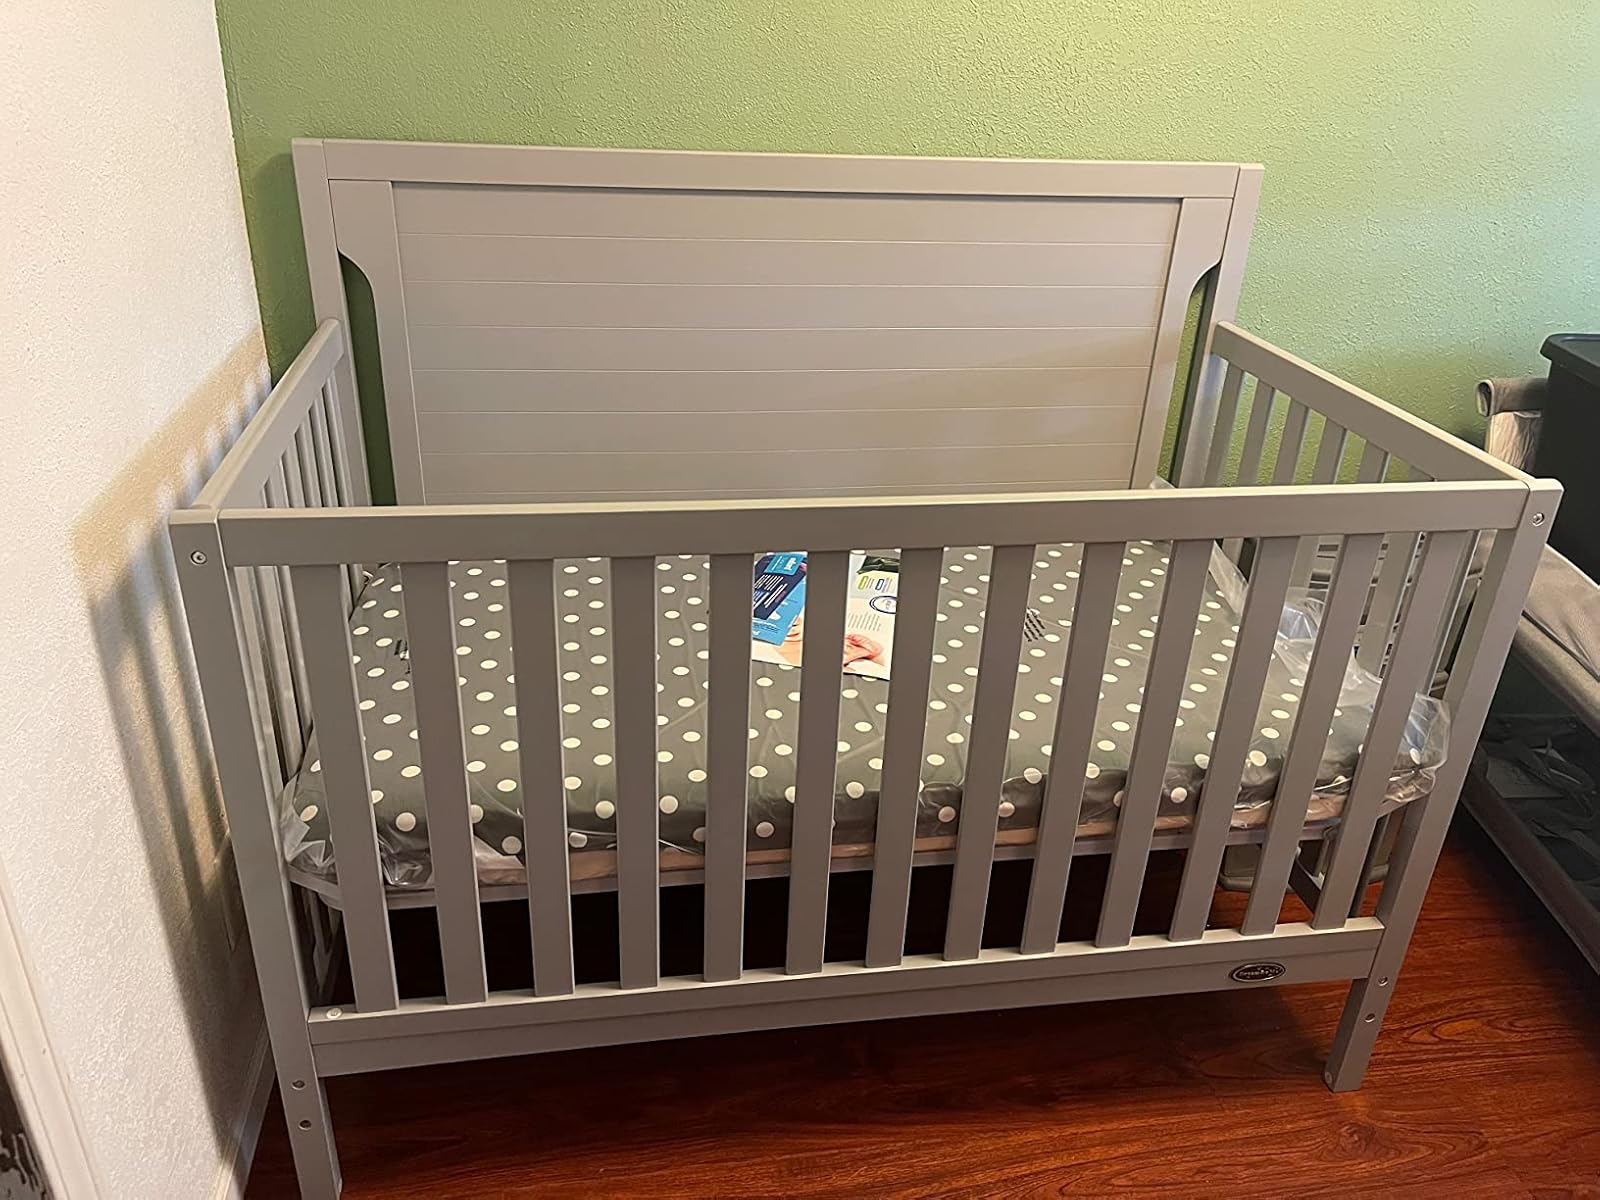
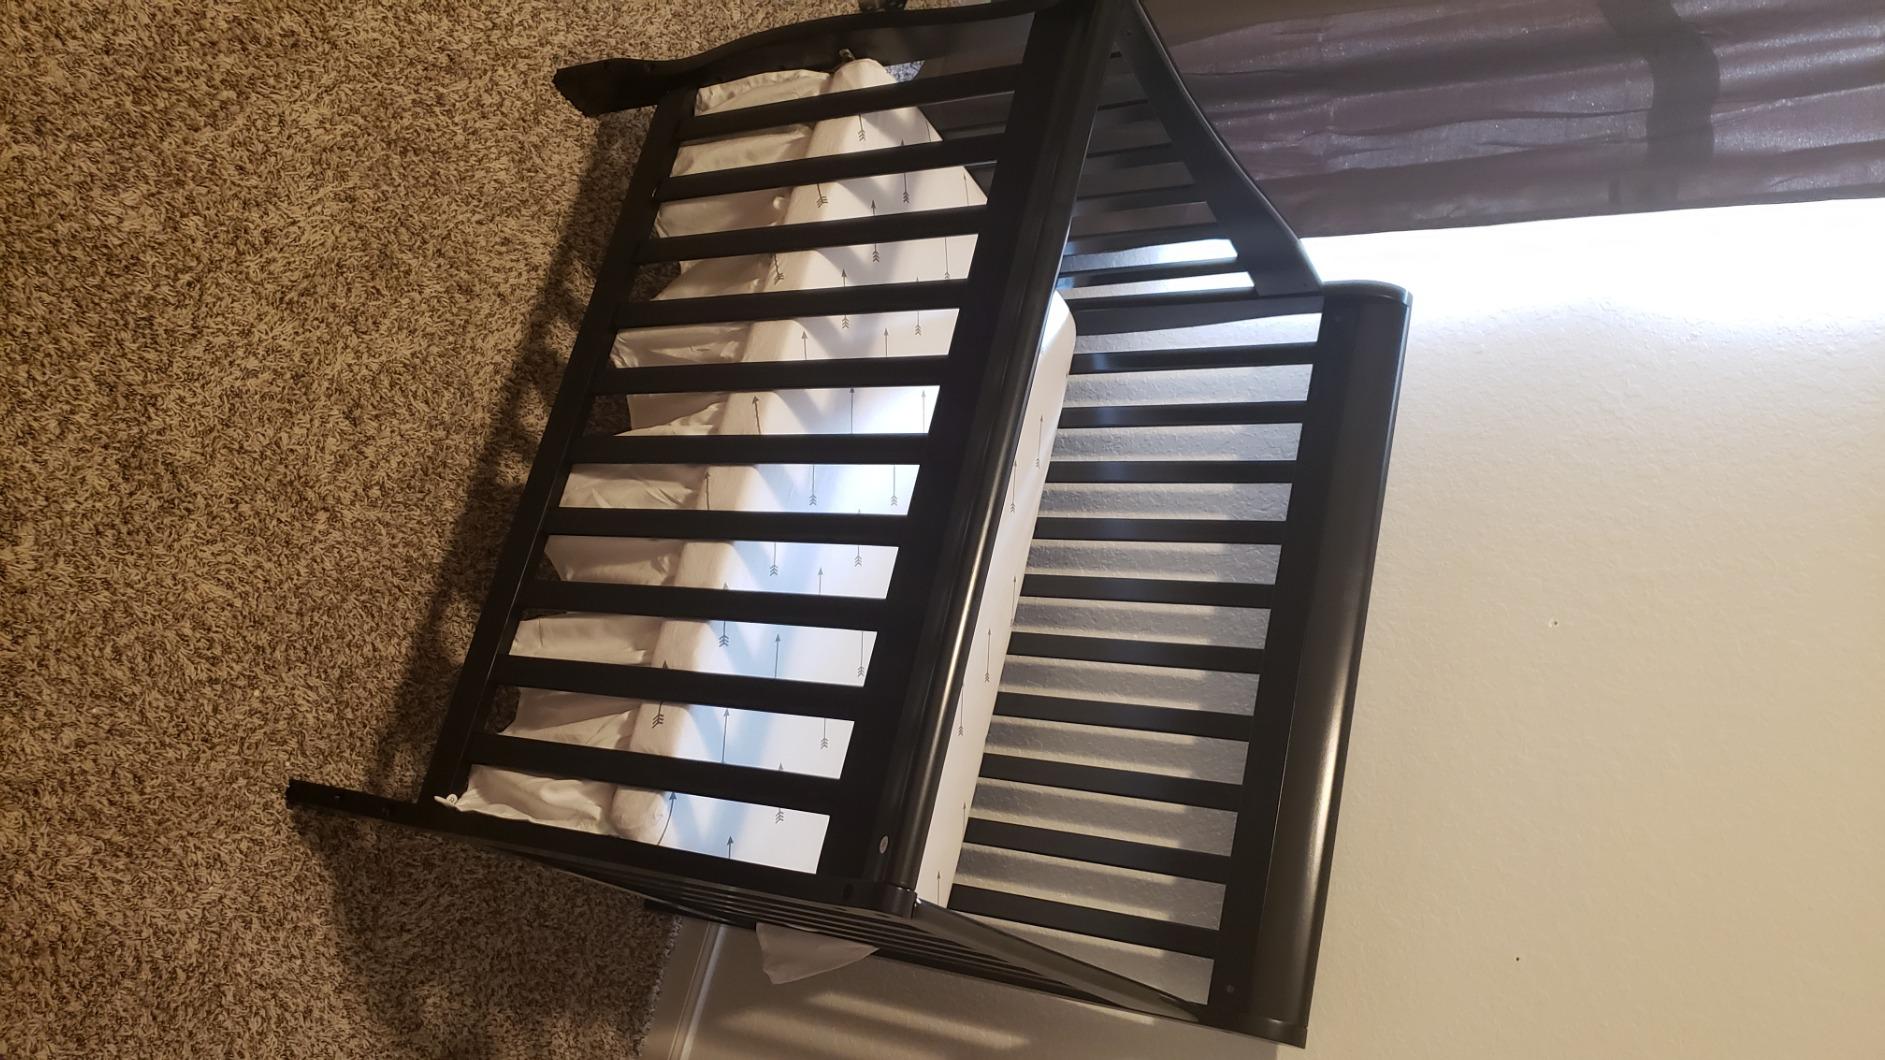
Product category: products_crib
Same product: no